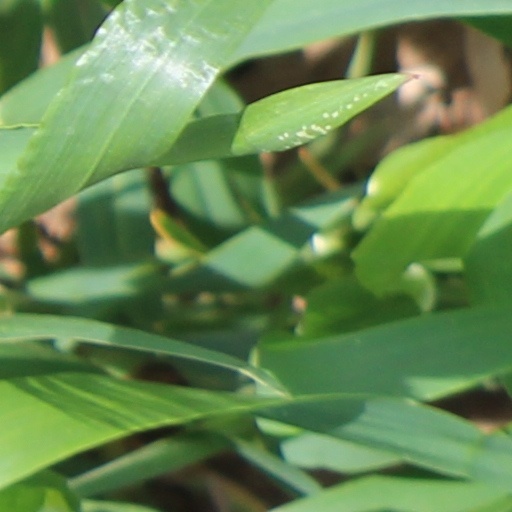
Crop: wheat